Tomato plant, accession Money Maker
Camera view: bottom (45 deg); turntable rotation: 150 degrees
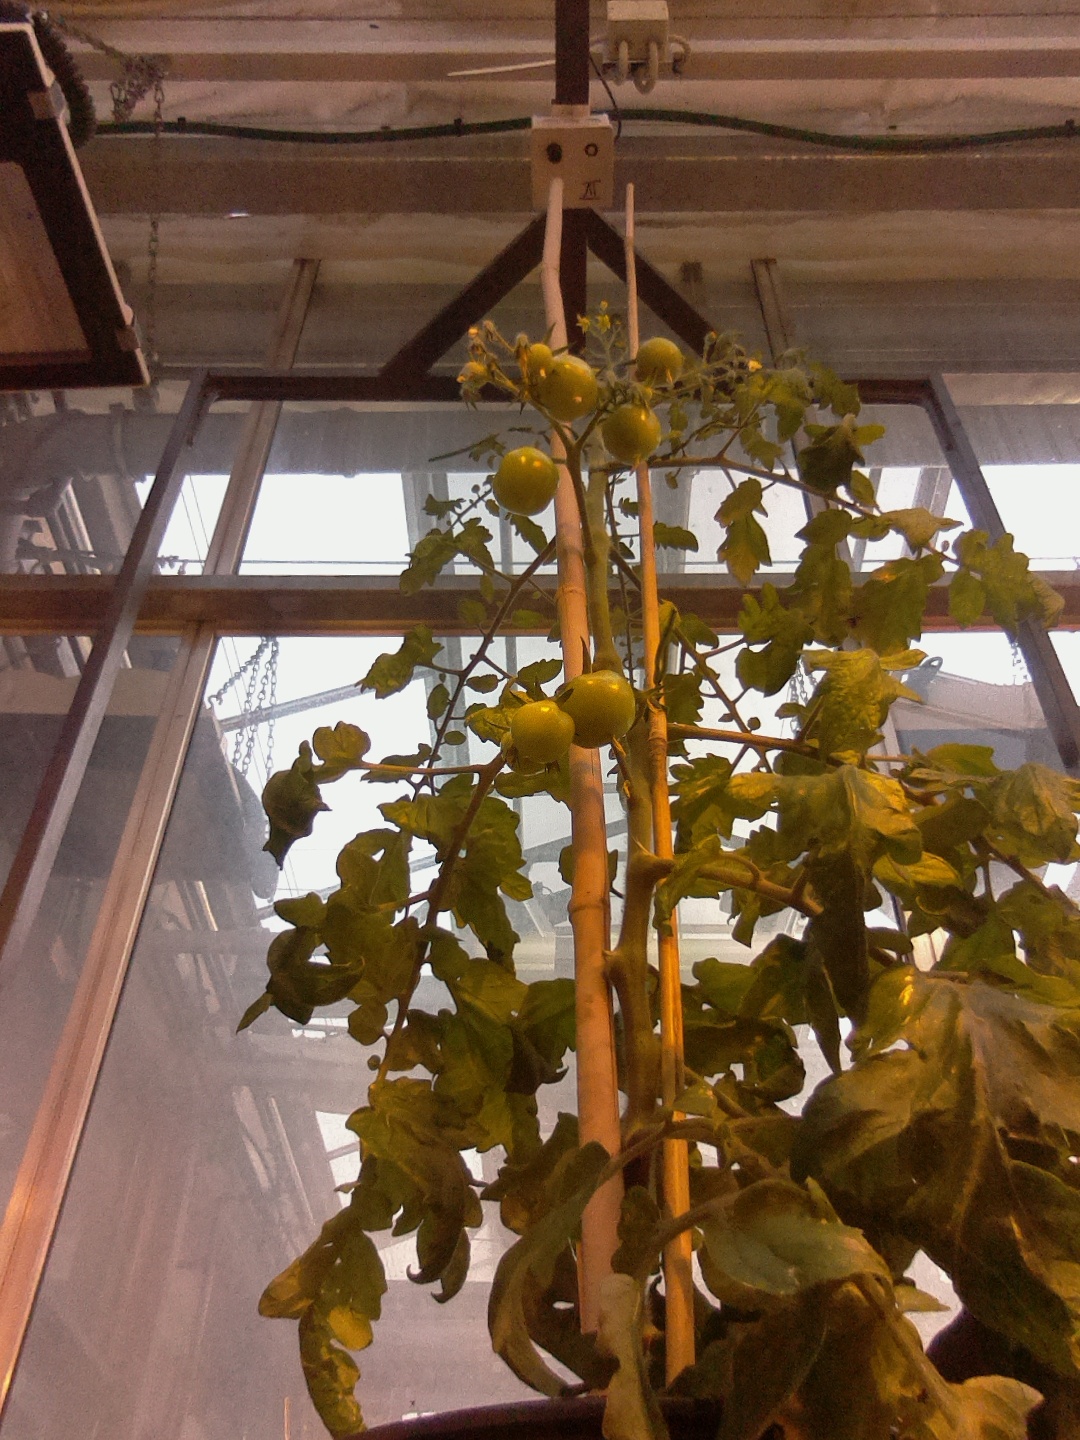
BBCH growth stage 75: 50%-60% of final fruit size